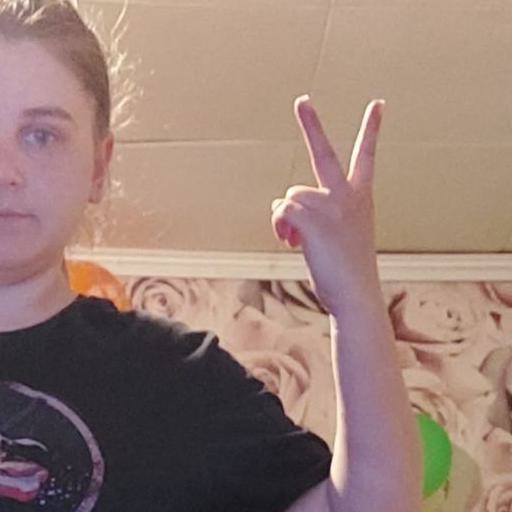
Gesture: peace_inverted